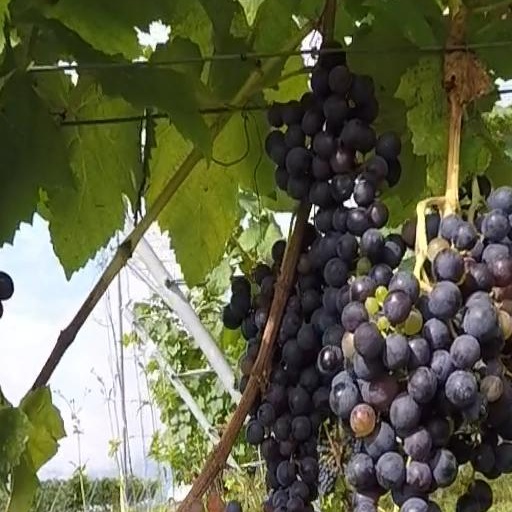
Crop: grape